Pétanque

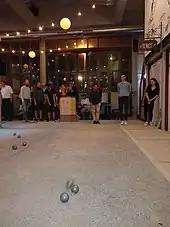

After the development of the all-metal boule, pétanque spread rapidly from Provence to the rest of France, then to the rest of Europe, and then to Francophone colonies and countries around the globe. Today, many countries have their own national governing bodies.